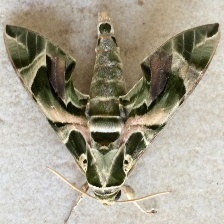
Species: OLEANDER HAWK MOTH